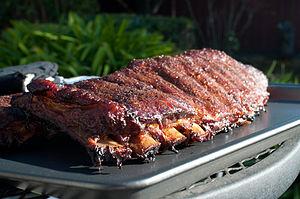
Les côtes levées, terme québécois utilisé pour désigner les travers de porc, également appelées ribs pour désigner un plat des États-Unis, ou petites côtes en Belgique, sont des coupes de viande d'origine que l'on retrouve sur l'ensemble de la planète, dont l'Amérique du Nord. Ce sont habituellement des morceaux de porc ou de bœuf formés de plusieurs côtes. Ces côtes proviennent du flanc ou du dos de l'animal.